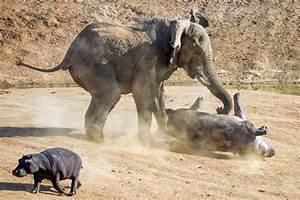
elephant